Alisport Silent 2

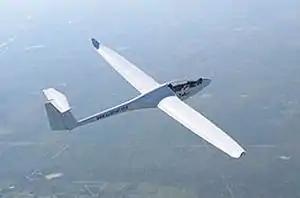
A Silent 2 with elliptical winglets

The Alisport Silent 2 is a single seater sailplane of Italian manufacture. It is of the FAI type DU Class glider.